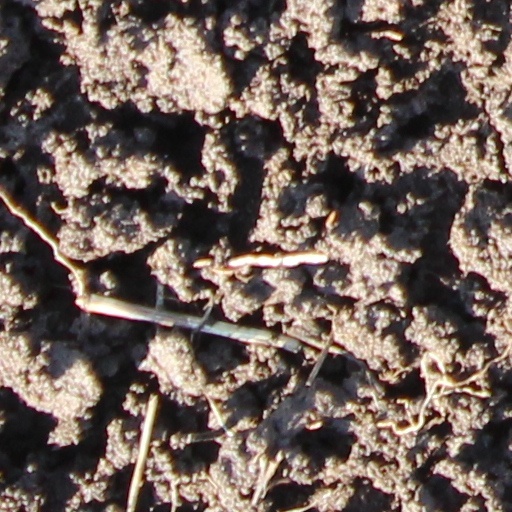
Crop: wheat